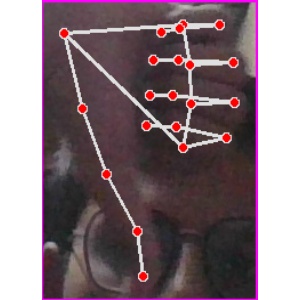
अक्षर: फ